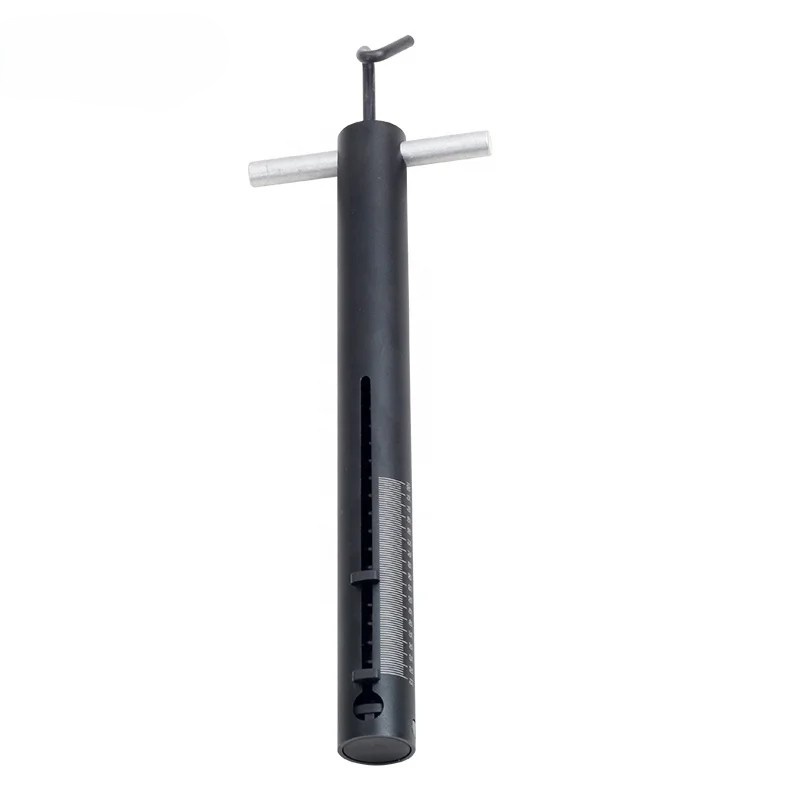
SPG Metal Bow Scale (100 lbs) — Precision Draw Weight Measuring Tool
The SPG Metal Bow Scale is a durable, high-precision tool designed to measure bow draw weights up to 100 lbs. Built with a robust metal body and a smooth measuring mechanism, it provides accurate readings for both recurve and compound bows. Ideal for tuning, calibration, and performance checks, this compact measuring device is an essential tool for archers and bow technicians alike. Key Features Measures draw weight accurately up to 100 lbs for compound and recurve bows. Durable full-metal construction for strength, stability, and long life. Clear and easy-to-read scale for precise tuning and adjustments. Lightweight and portable — convenient to carry to range or workshop. Ergonomic design ensures comfortable grip and effortless measurement. Available in sleek Black or Silver finish to match your bow setup. Product Specifications Brand: SPG Model Number: TG111-THCBQ Product Name: Bow Pounds Measuring Scale Material: Metal Color: Black / Silver Application: Measures draw weight up to 100 lbs Function: Pound Measurement for Bow Tuning Size: 27.6 × 9 × 3 cm Weight: 203 g Feature: Durable, Lightweight, Easy to Read Usage: Bow tuning, weight testing, performance calibration Package Type: Plastic Bag Single Package Size: 30 × 11 × 4 cm Single Gross Weight: 0.4 kg Package Includes 1 × SPG Metal Bow Scale (Black/Silver) 1 × User Manual / Instruction Sheet Product Video: Product Display:
Brand: SPG
Category: Sporting Goods > Outdoor Recreation > Hunting & Shooting > Archery > Archery Tools & Equipment > Archery Tools